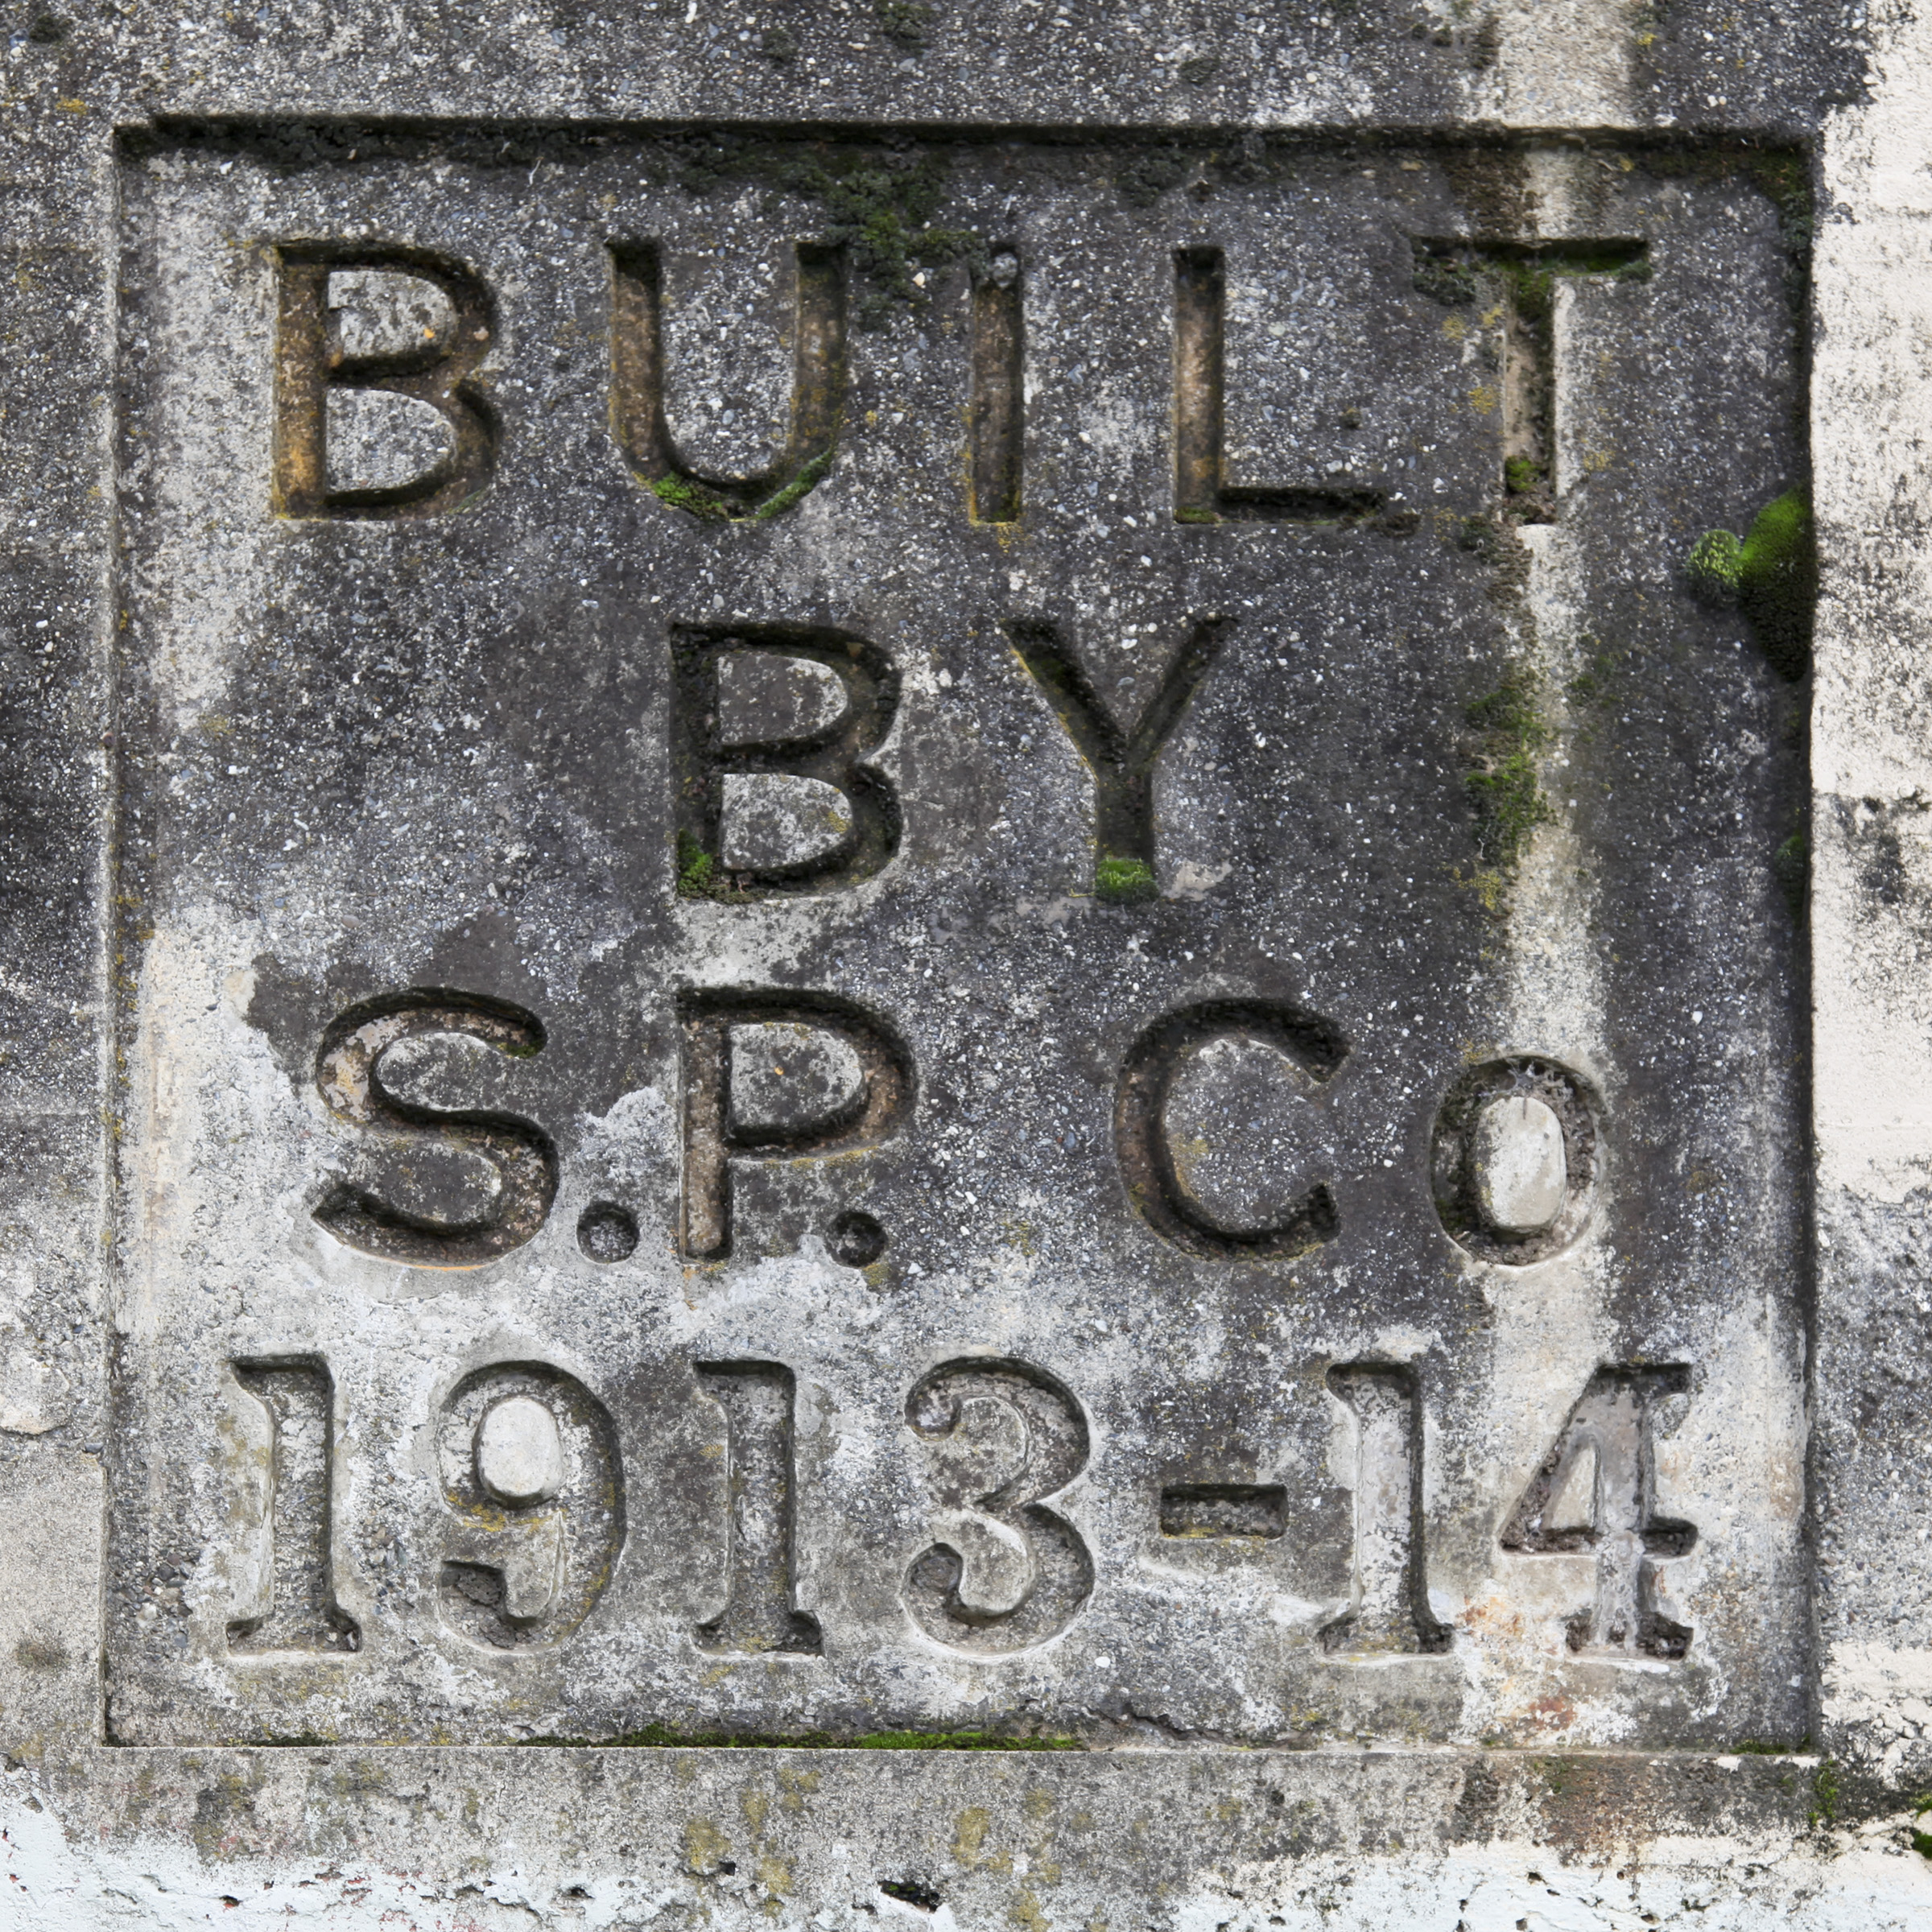
number, wall, cemetery, california, grave, memorial, art, headstone, sacramento, stele, ancient history